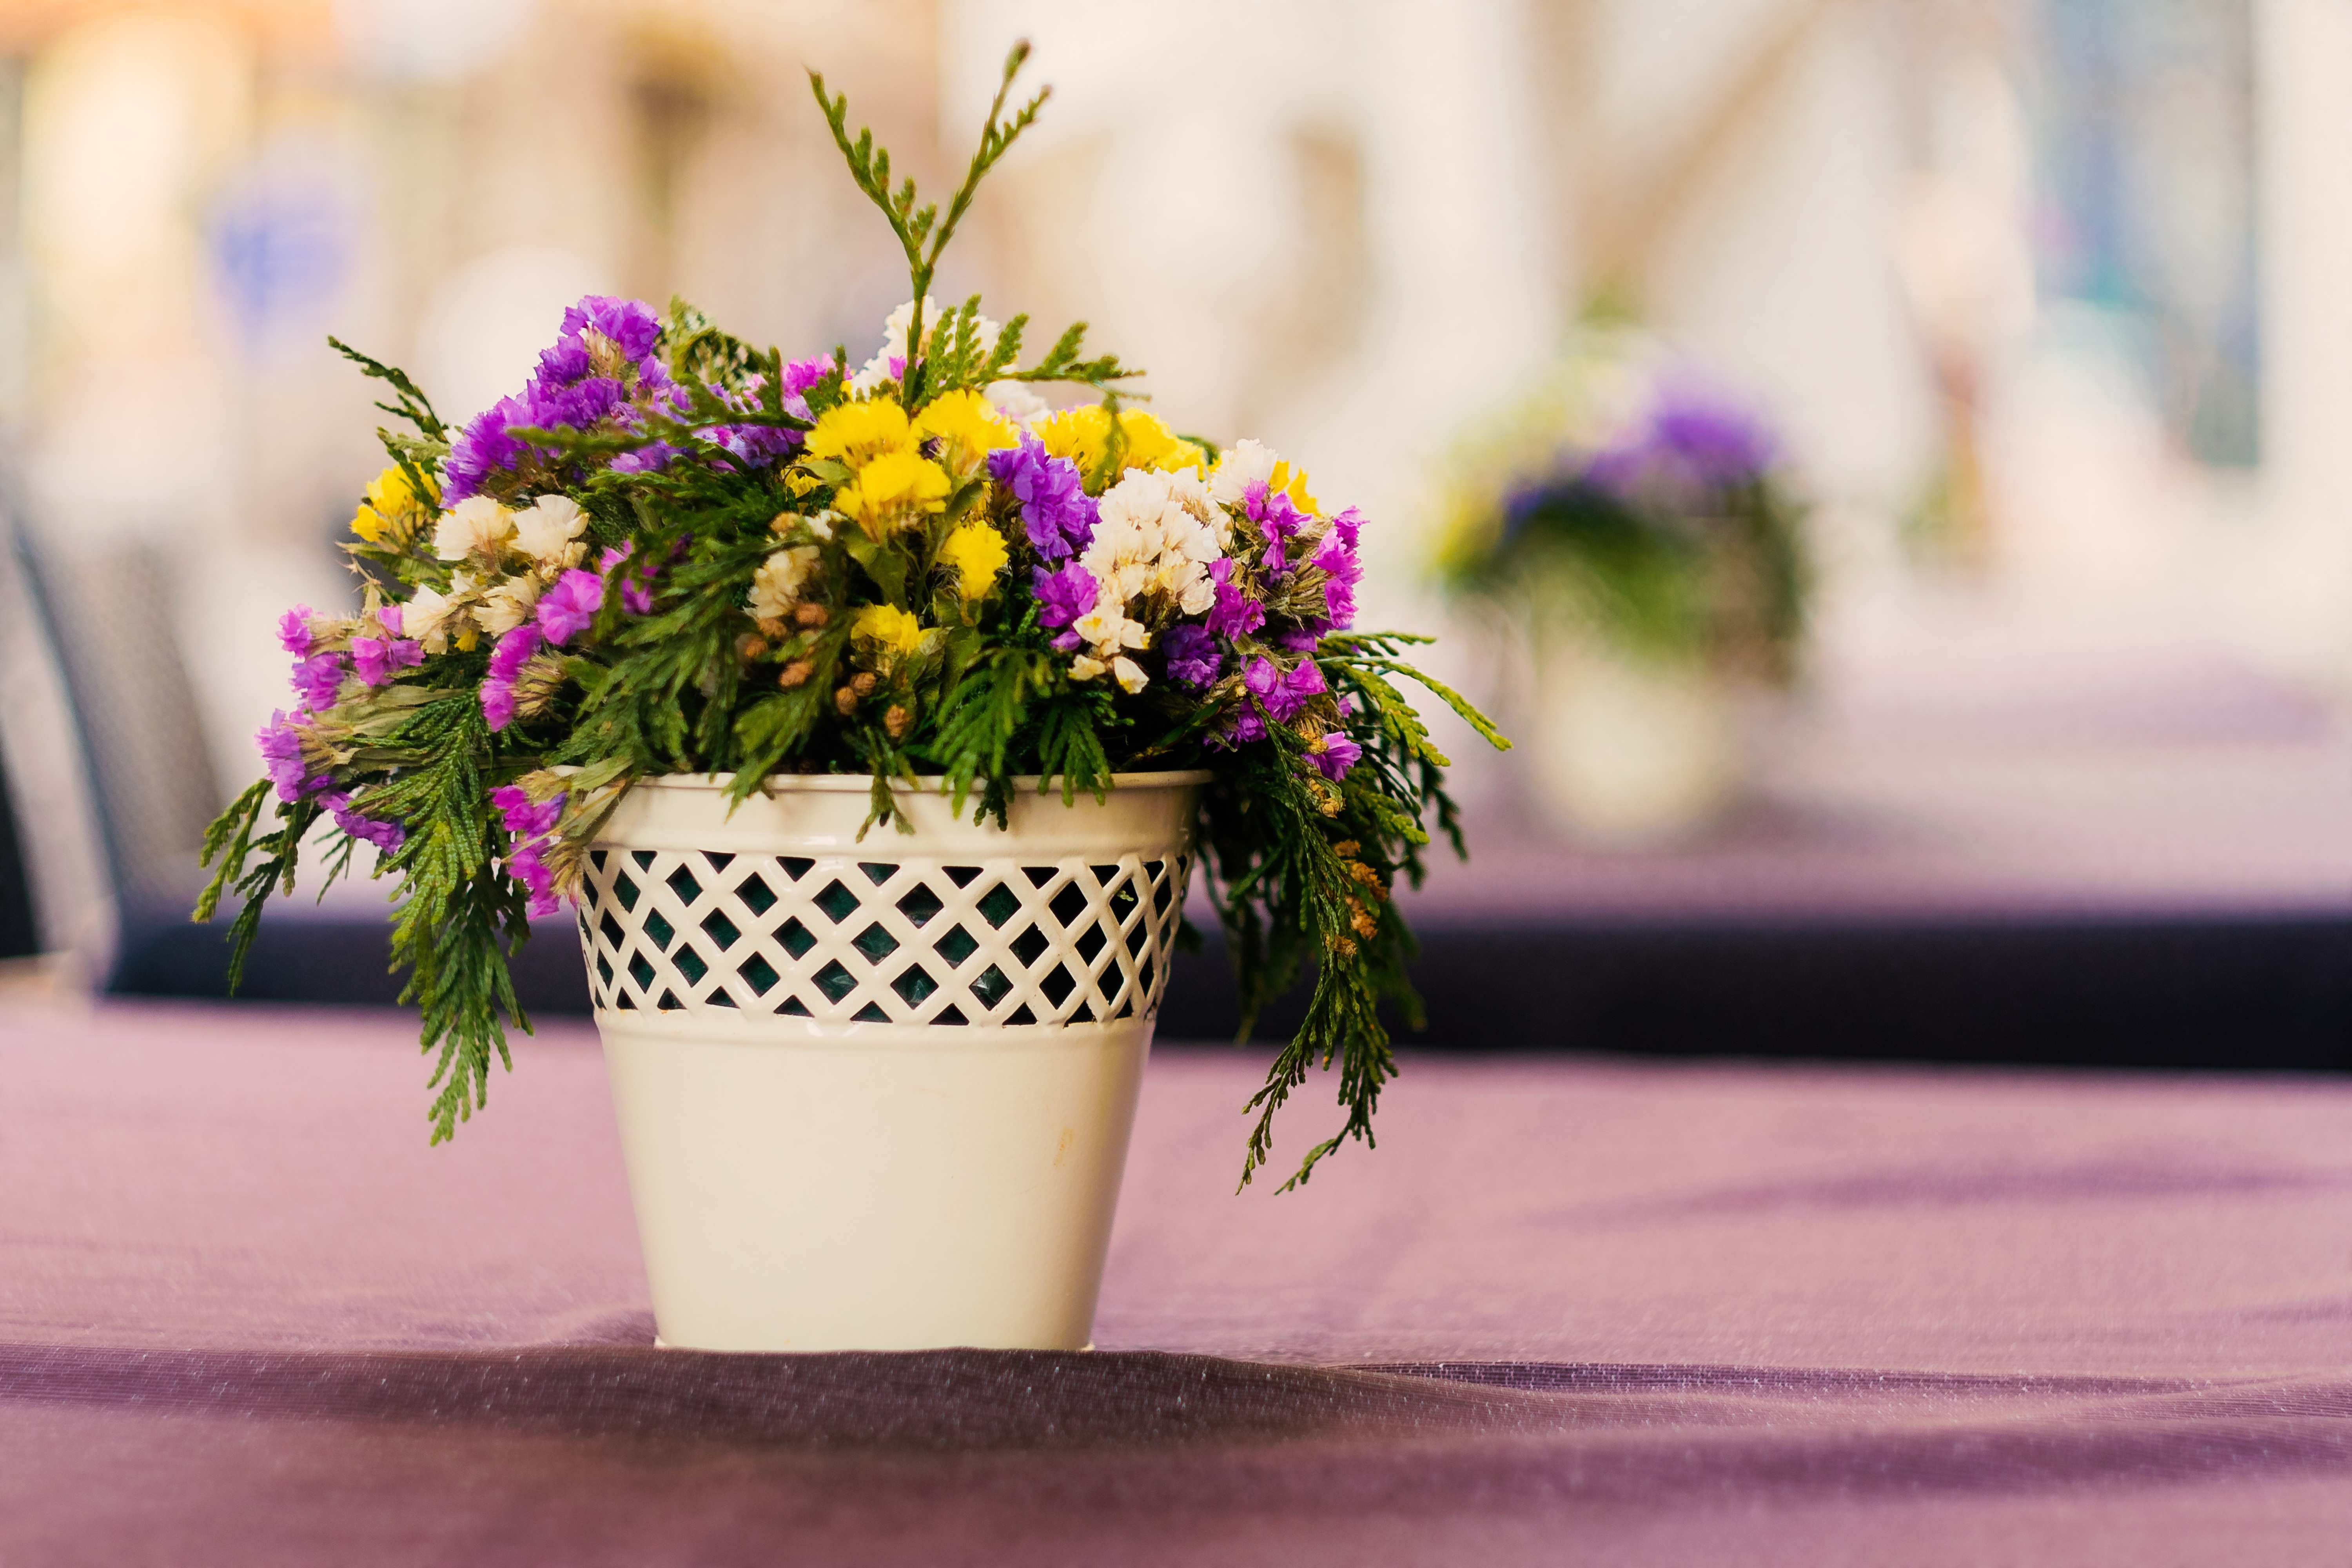
plant, flower, purple, vase, spring, color, colorful, yellow, pink, flora, flowers, art, terrace, floristry, out of focus, flower bouquet, floral design, centrepiece, flower arranging